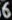
Number: 6